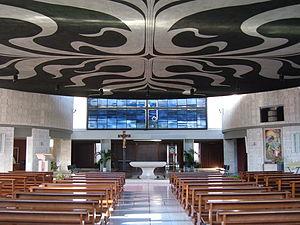
L'église San Liborio est une église de Rome située dans le quartier Ponte Mammolo, via Diego Fabbri. Elle est dédiée à Saint Liboire, évêque du Mans entre 348 et 397.